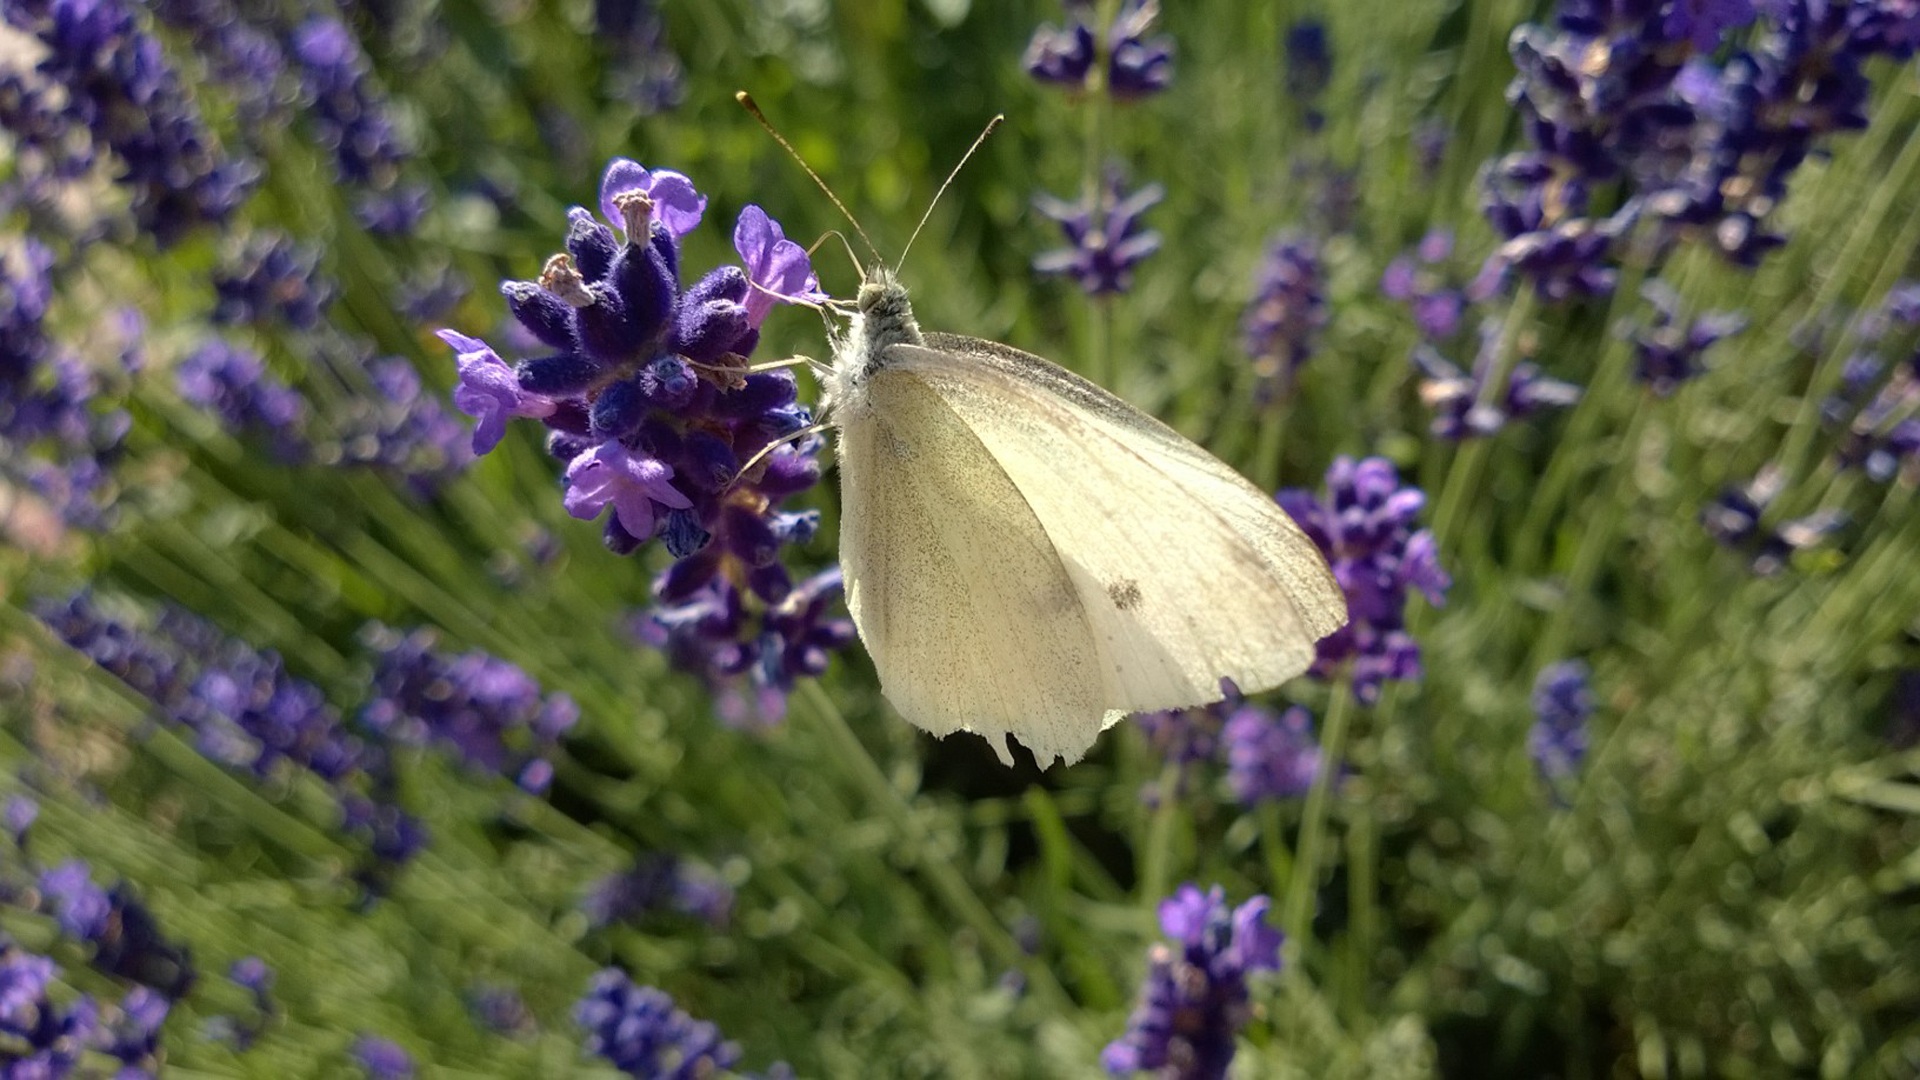
nature, grass, blossom, plant, meadow, flower, purple, bloom, herb, insect, botany, butterfly, yellow, garden, close, flora, lavender, fauna, invertebrate, wildflower, woodland, macro photography, flowering plant, pollinator, bellflower family, land plant, moths and butterflies, english lavender, french lavender